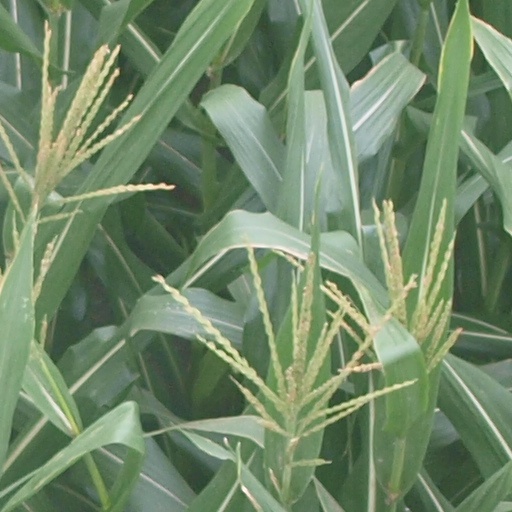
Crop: maize; corn